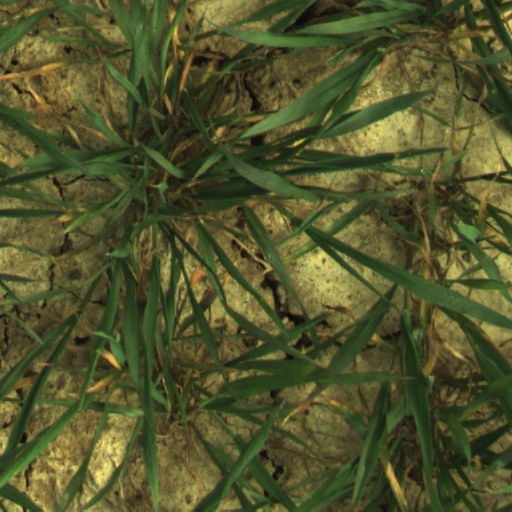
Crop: wheat